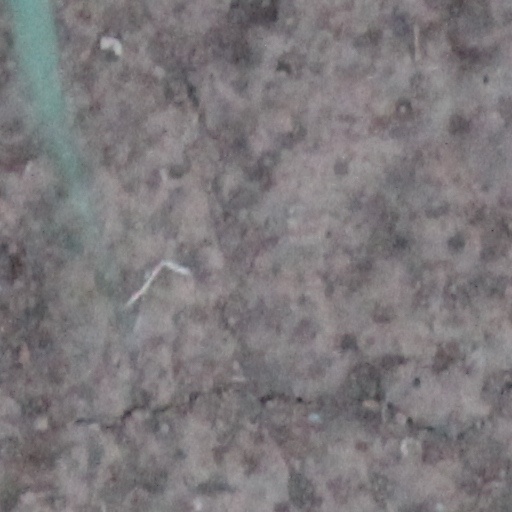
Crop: wheat